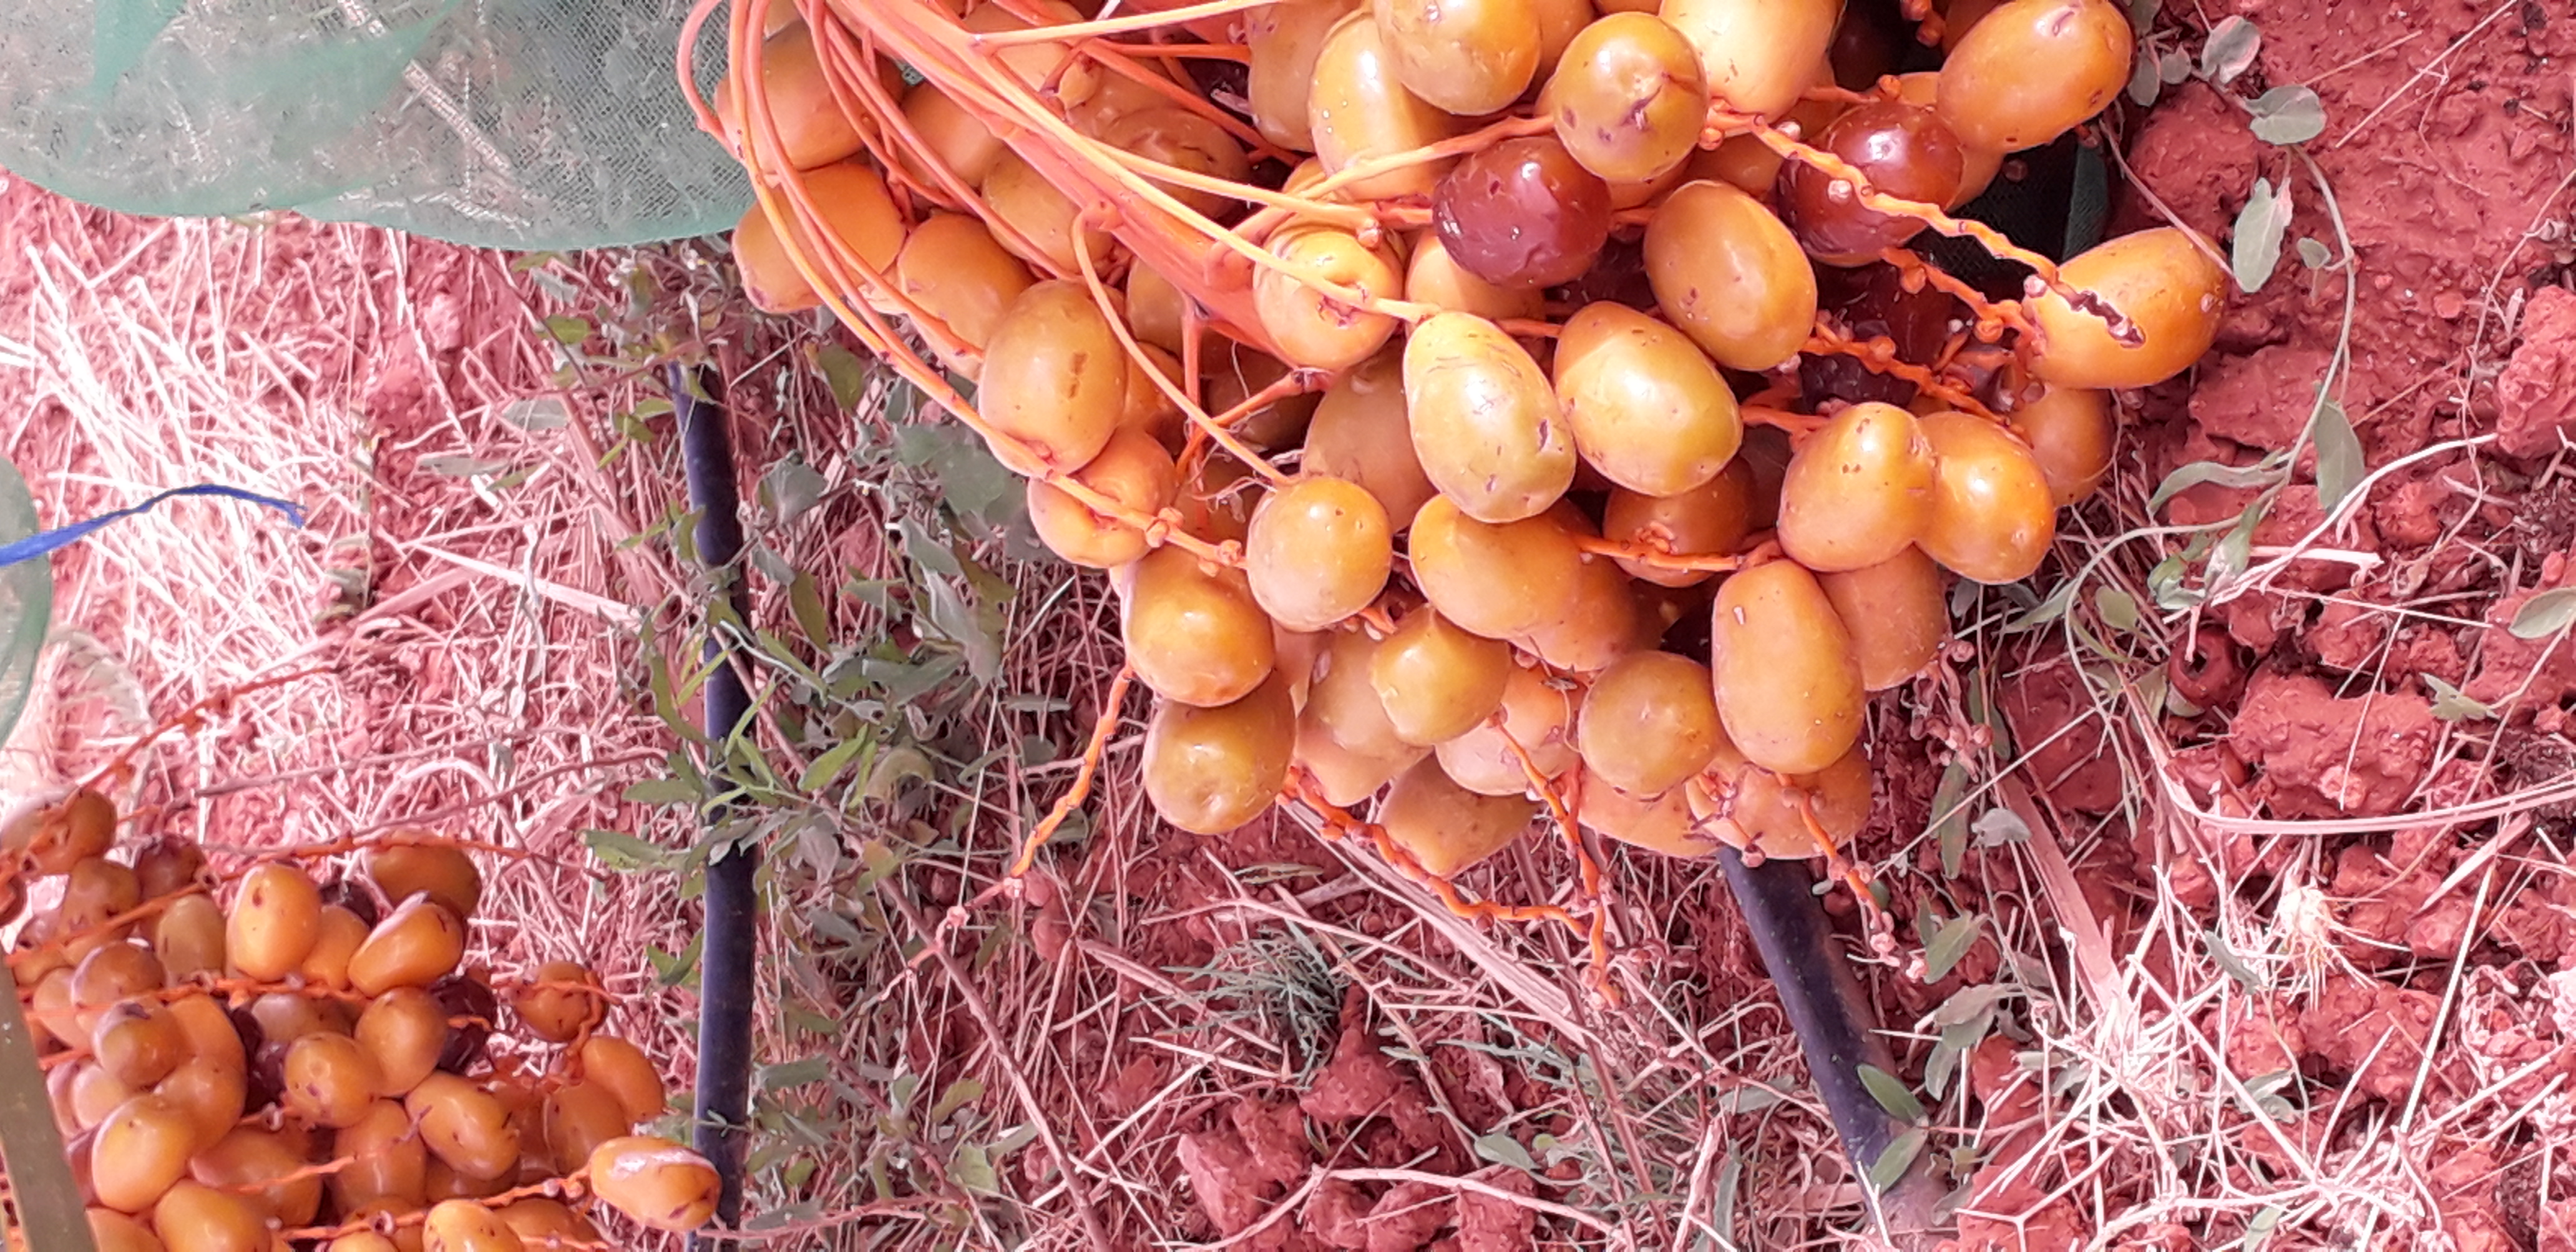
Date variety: Boufagous